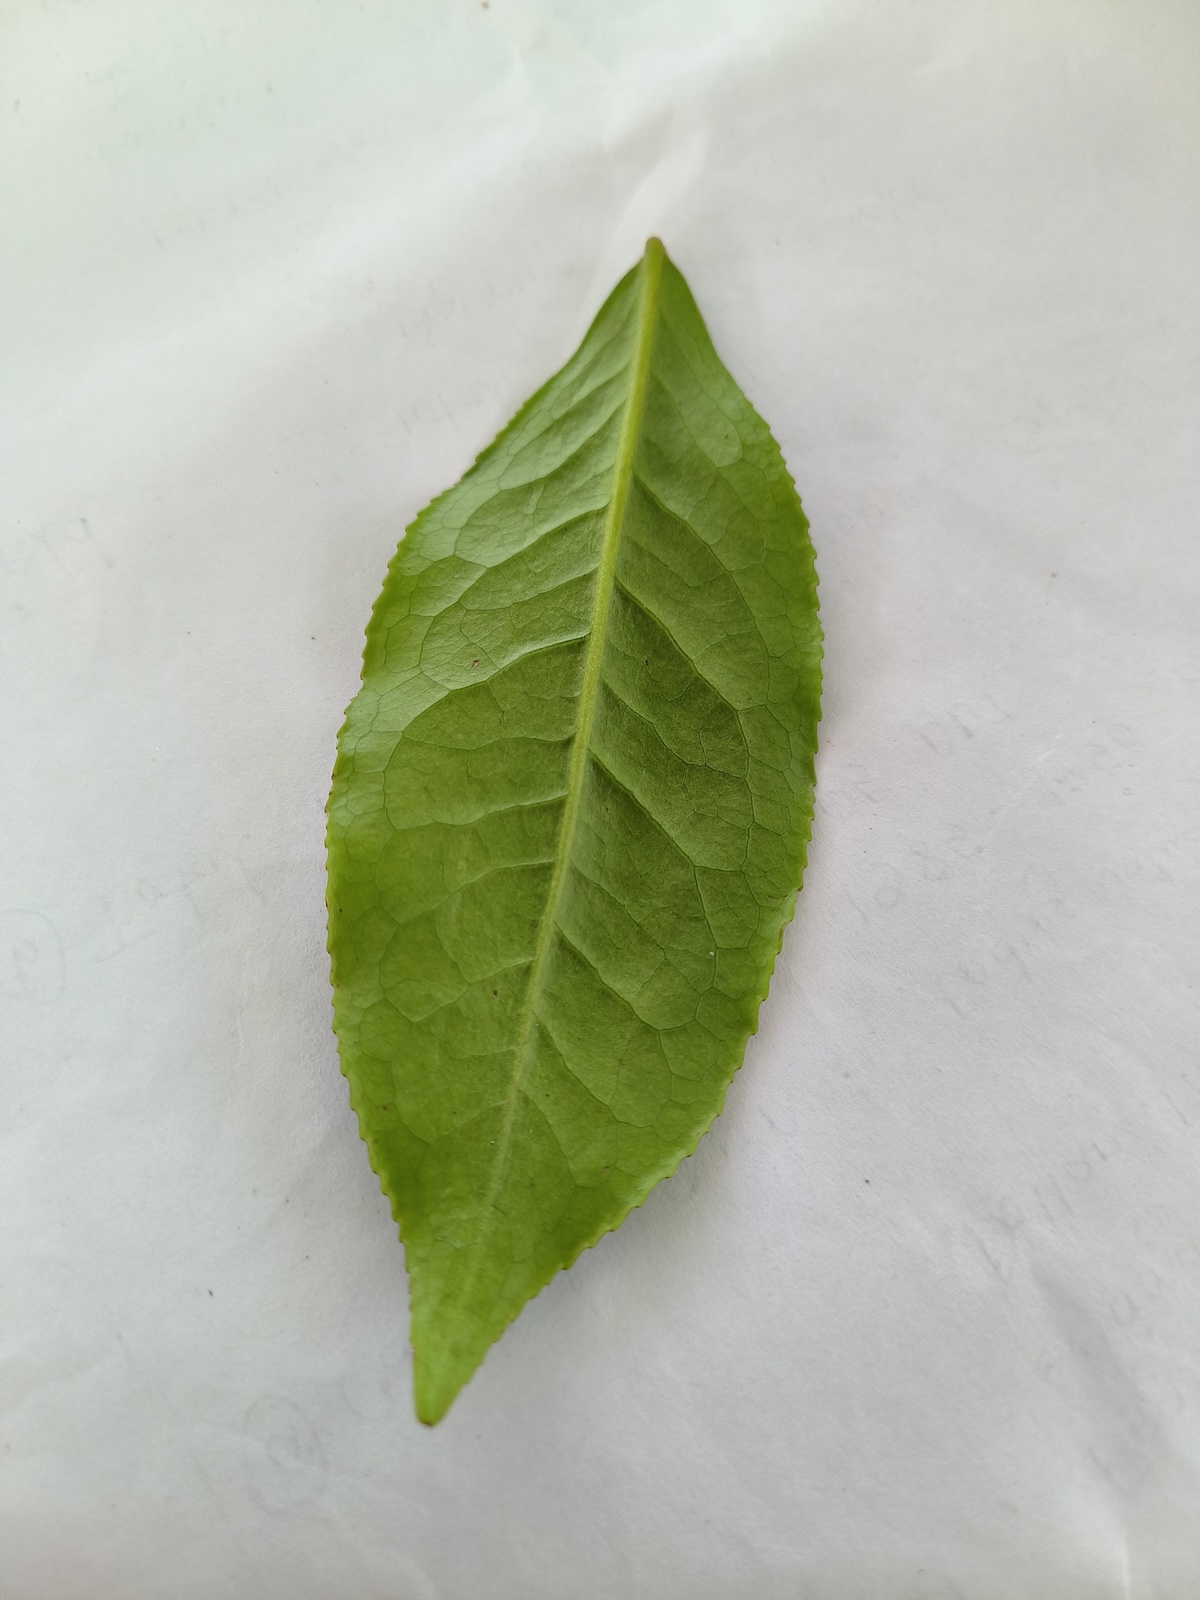
Label: Healthy leaf